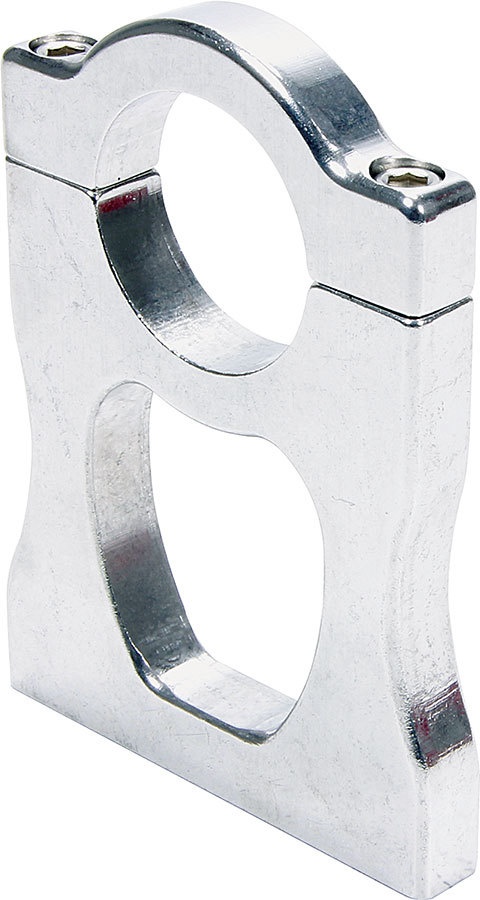
Neck Mount 1.525in Polished
Accessory Bracket - Flat Bottom - 2.50 in Bolt Spacing - 1.525 in ID - 2 Piece - Aluminum - Polished - Each
Brand: ALLSTAR PERFORMANCE
Category: Vehicles & Parts > Vehicle Parts & Accessories > Vehicle Safety & Security > Off-Road & Motor Sports Vehicle Protective Gear > Racing Neck Supports